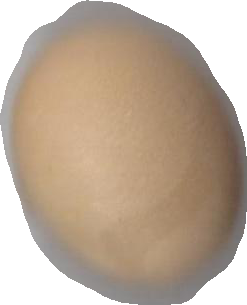
Variety: Grobogan